Geopolitics

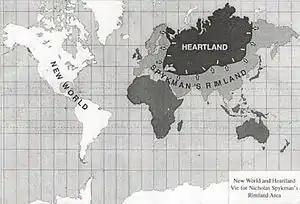
World map with the concepts of Heartland and Rimland applied

Two national security advisors from the Cold War period, Henry Kissinger and Zbigniew Brzezinski, argued to continue the United States' geopolitical focus on Eurasia and, particularly Russia, despite the dissolution of the Soviet Union and the end of the Cold War. Both continued their influence on geopolitics after the end of the Cold War, writing books on the subject in the 1990s—"Diplomacy" and "". The Anglo-American classical geopolitical theories were revived.